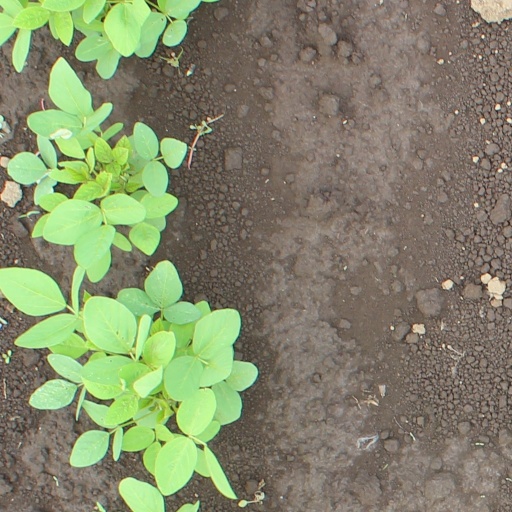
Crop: soybean